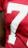
Number: 7